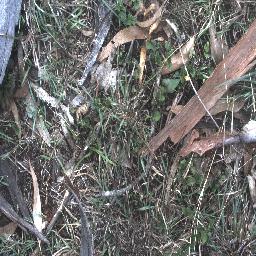
Label: negative